Opisthocoelicaudia

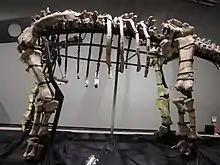
Mounted holotype specimen

The type specimen was discovered between June 10 and 23, 1965, during a joint Polish-Mongolian paleontological expedition led by Polish paleontologist Zofia Kielan-Jaworowska. The largest of a series of expeditions carried out in 1963–1971, this expedition involved 21 members, which at times were supported by additional hired Mongolian workers. The site of discovery is located in Ömnögovi Province in southern Mongolia in the "Altan Uul" area, which exposes some 100 km of badlands. The sediments exposed at Altan Uul belong to the Nemegt Formation, the youngest of the three geological formations of the Nemegt Basin. "Opisthocoelicaudia" was the first of several important dinosaur discoveries made by the 1965 expedition. The other finds, made at different localities, include several skeletons of the tyrannosaurid "Tarbosaurus" as well as the type specimens of the giant ornithomimosaur "Deinocheirus", the sauropod "Nemegtosaurus", and the pachycephalosaur "Homalocephale".